Pretty Cure (2004 TV series)

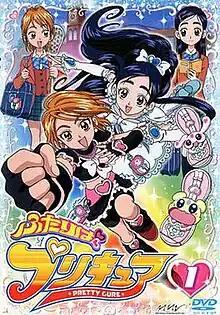
Volume 1 DVD cover, with Cure Black/Nagisa (left) and Cure White/Honoka (right)

, also sometimes stylized as PreCure, is a Japanese anime television series produced by Toei Animation and the first installment in the "Pretty Cure" metaseries created by Izumi Todo. It aired on ANN, with 96 episodes across two seasons.